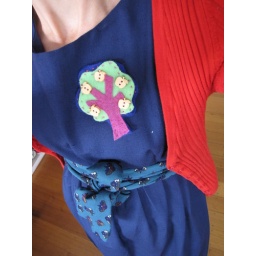
Apple tree and the dress hand stitched by Sue